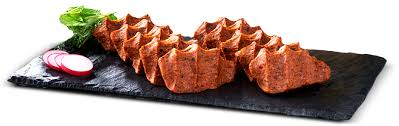
Yemek: cig_kofte